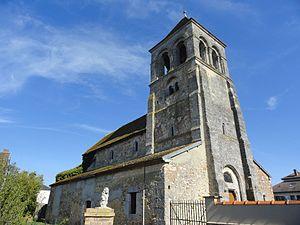
Côté nord de l'église Saint-Thibault de Flavigny (51).
Flavigny est une commune française, située dans le département de la Marne en région Grand Est.